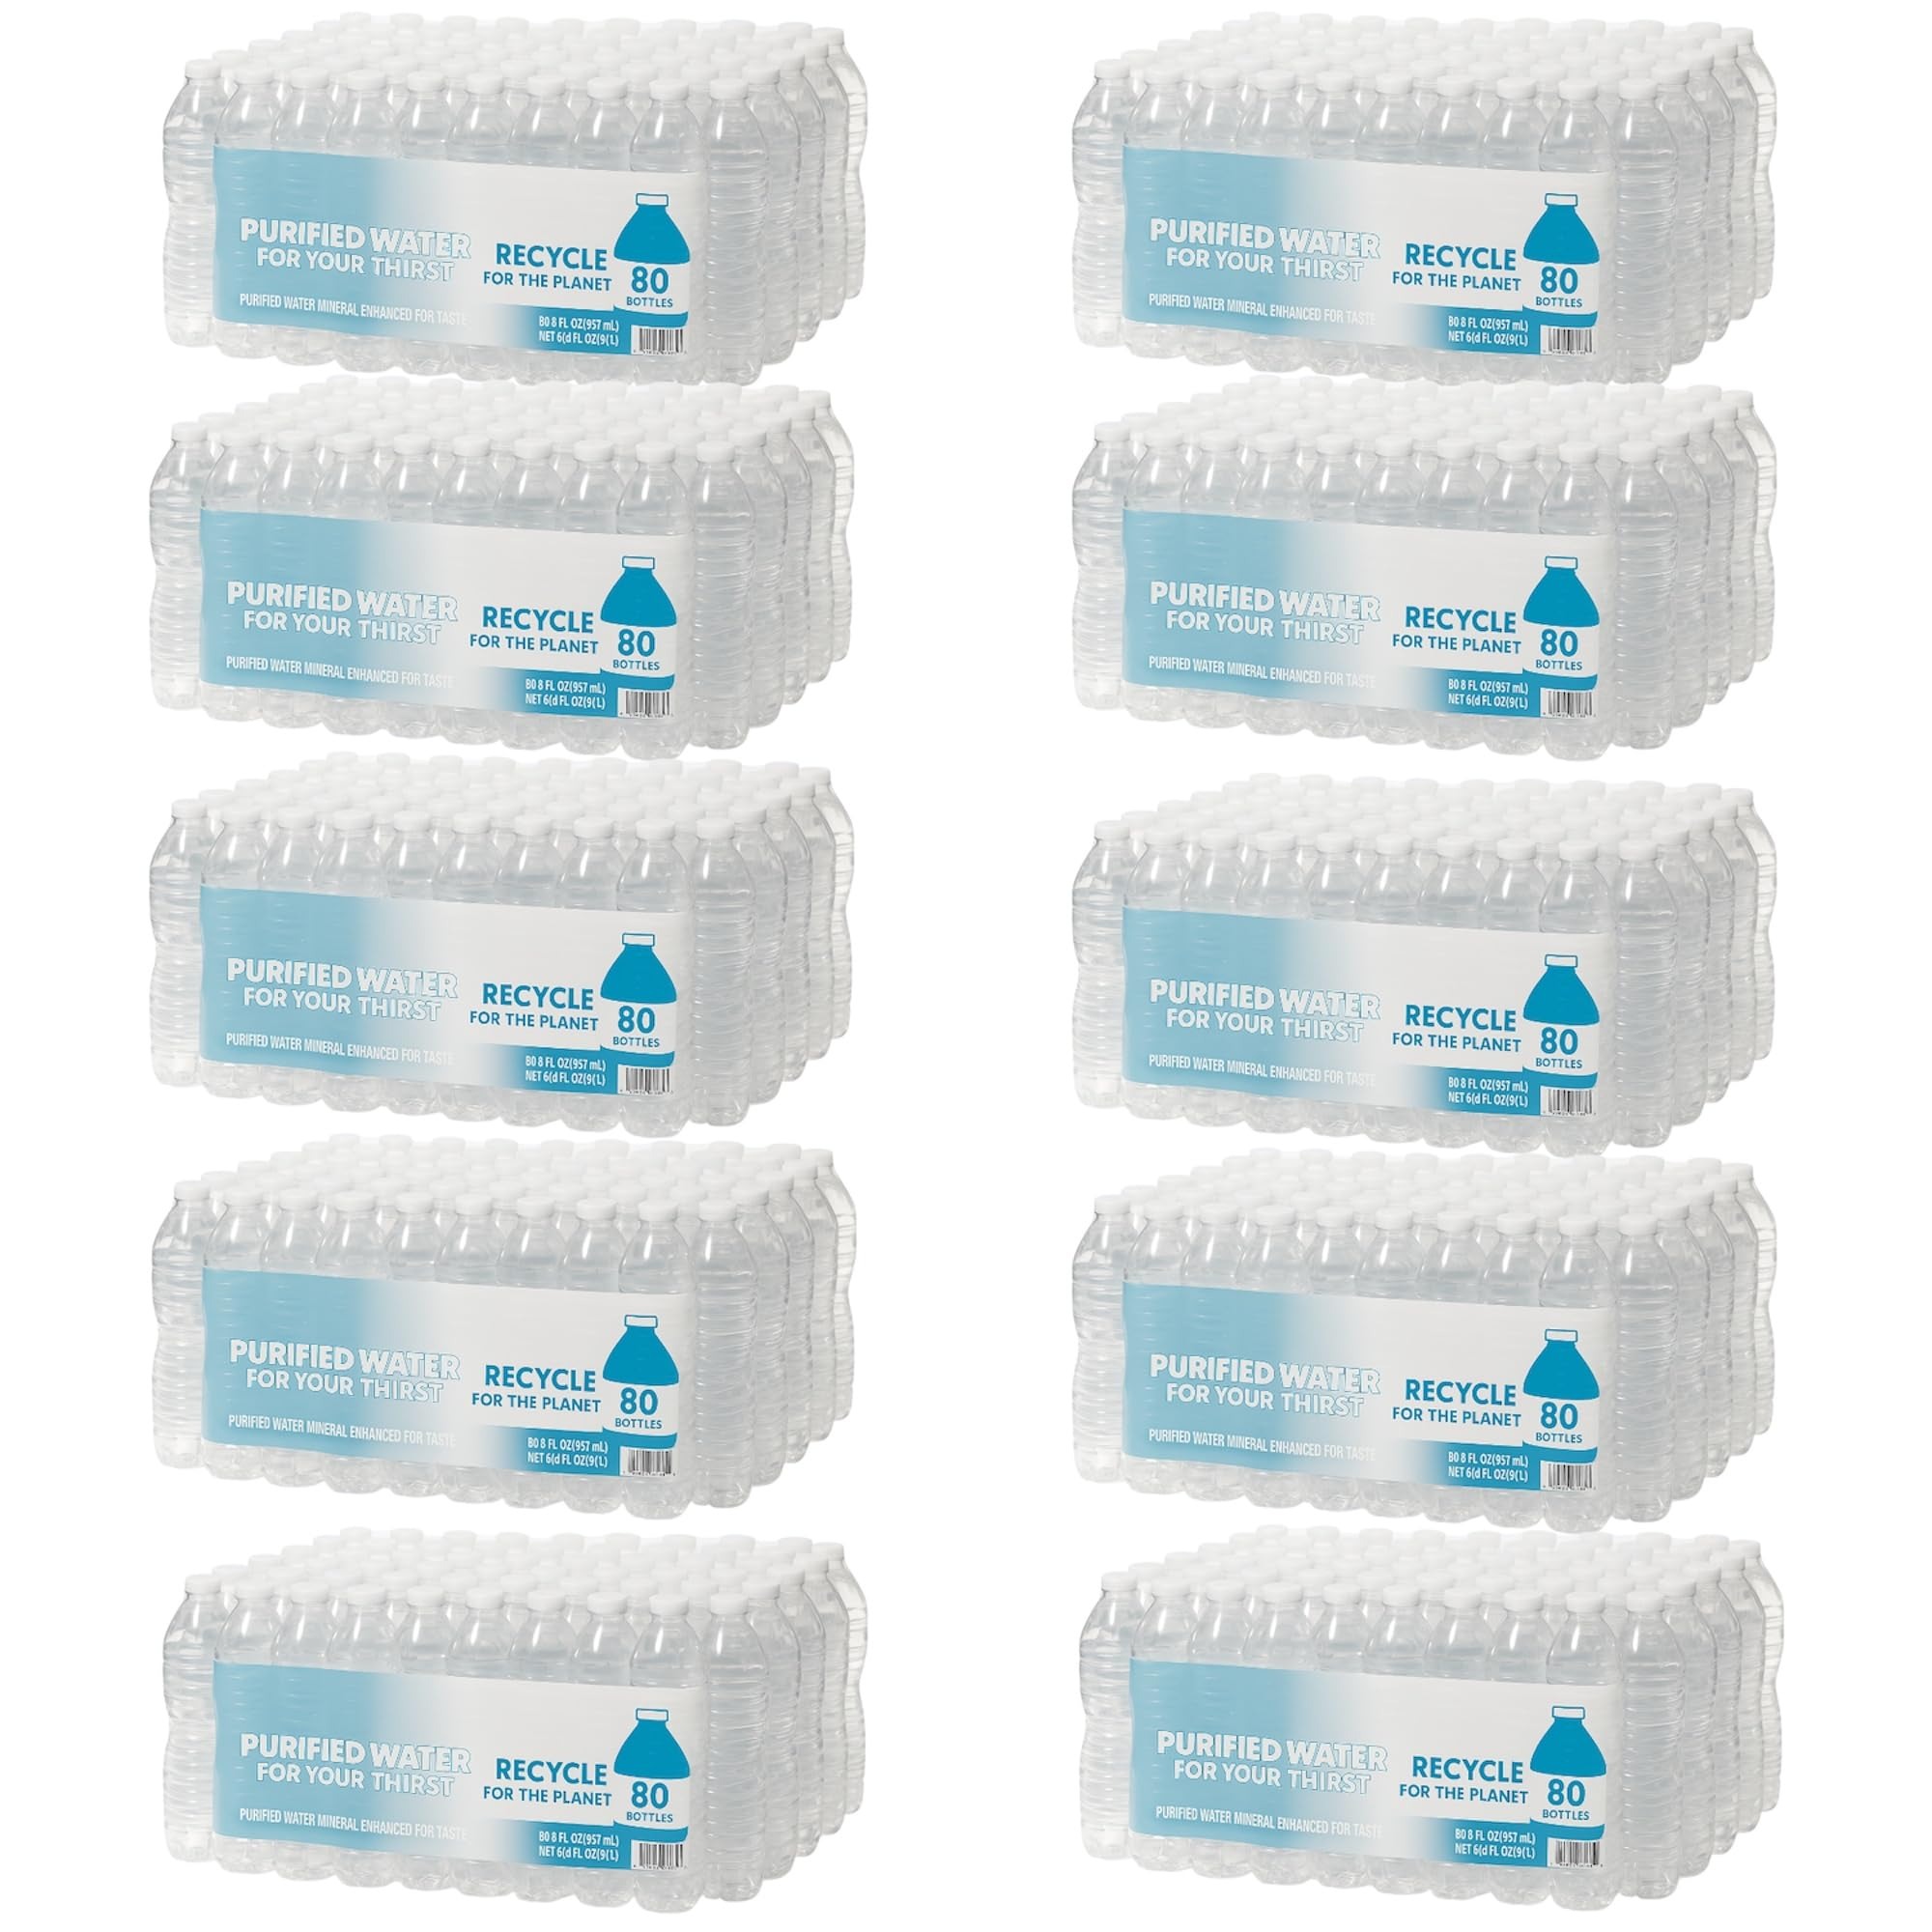
Item Name: PACK OF 10 Purified Water 8 oz. bottle, 80 pk -Small Bottles Of Water - Mini Water Bottles - 8 oz Bottled Water - Bulk Small Water (TOTAL 800 Bottles)
Bullet Point 1: Total 800 bottles
Bullet Point 2: Mineral-enriched purified bottled water has a refreshing taste
Bullet Point 3: Terrific for on-the-go, sporting events, and lunch boxes
Value: 640.0
Unit: Fl Oz

Price: 283.98